Pieter Bruegel the Elder

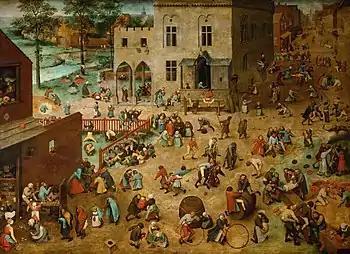
"Children's Games" (1560), Kunsthistorisches Museum, Vienna

Among his greatest successes were a series of allegories, among several designs adopting many of the very individual mannerisms of his compatriot Hieronymus Bosch: "The Seven Deadly Sins" and "The Virtues". The sinners are grotesque and unidentifiable while the allegories of virtue often wear odd headgear. That imitations of Bosch sold well is demonstrated by his drawing "Big Fish Eat Little Fish" (now Albertina), which Bruegel signed but Cock shamelessly attributed to Bosch in the print version.